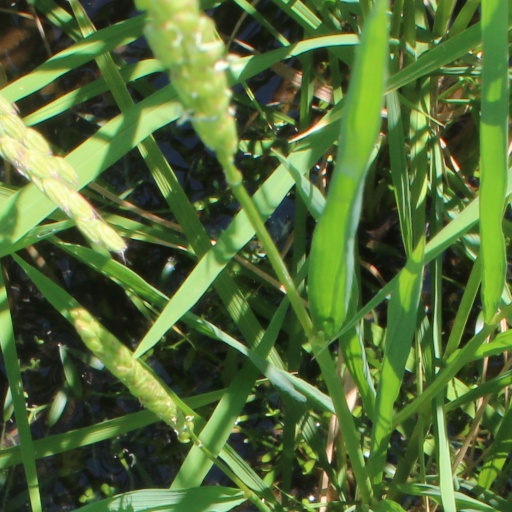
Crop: rice